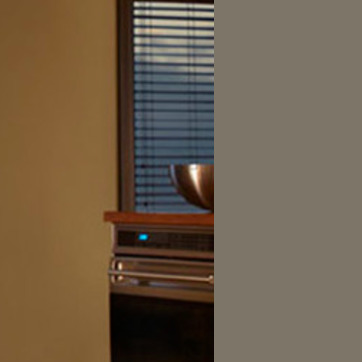
Material: metal